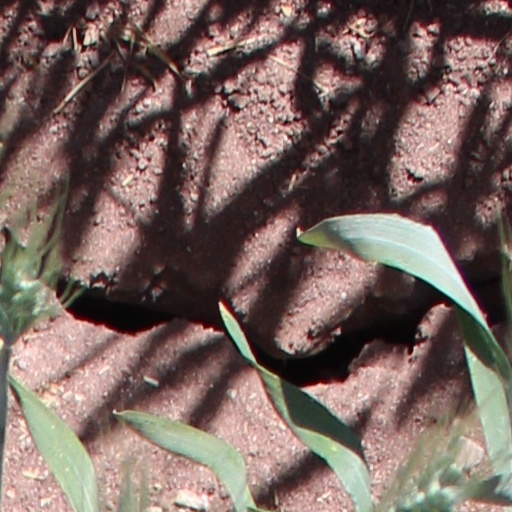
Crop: wheat